Prawn cocktail

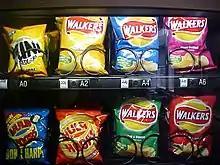
Walkers prawn cocktail crisps (top right) in a vending machine in London

The ubiquity of the prawn cocktail has led to such products as prawn cocktail flavour crisps, which are still one of the most popular varieties of this snack food in the United Kingdom. Prawn cocktail flavour crisps were the second most popular in the UK in 2004, with a 16% market share.